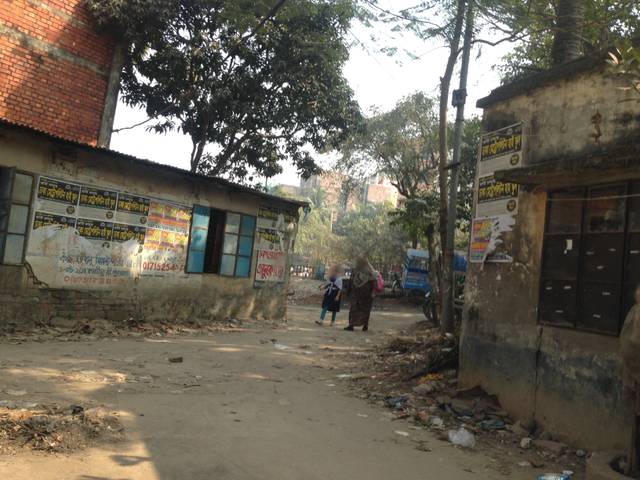
Region: Bangladesh
Coordinates: 23.805, 90.348